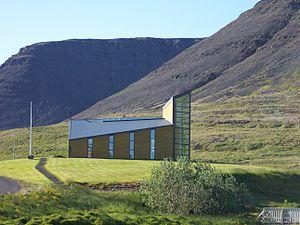
Tálknafjörður est une municipalité située sur la côte ouest de l'Islande.